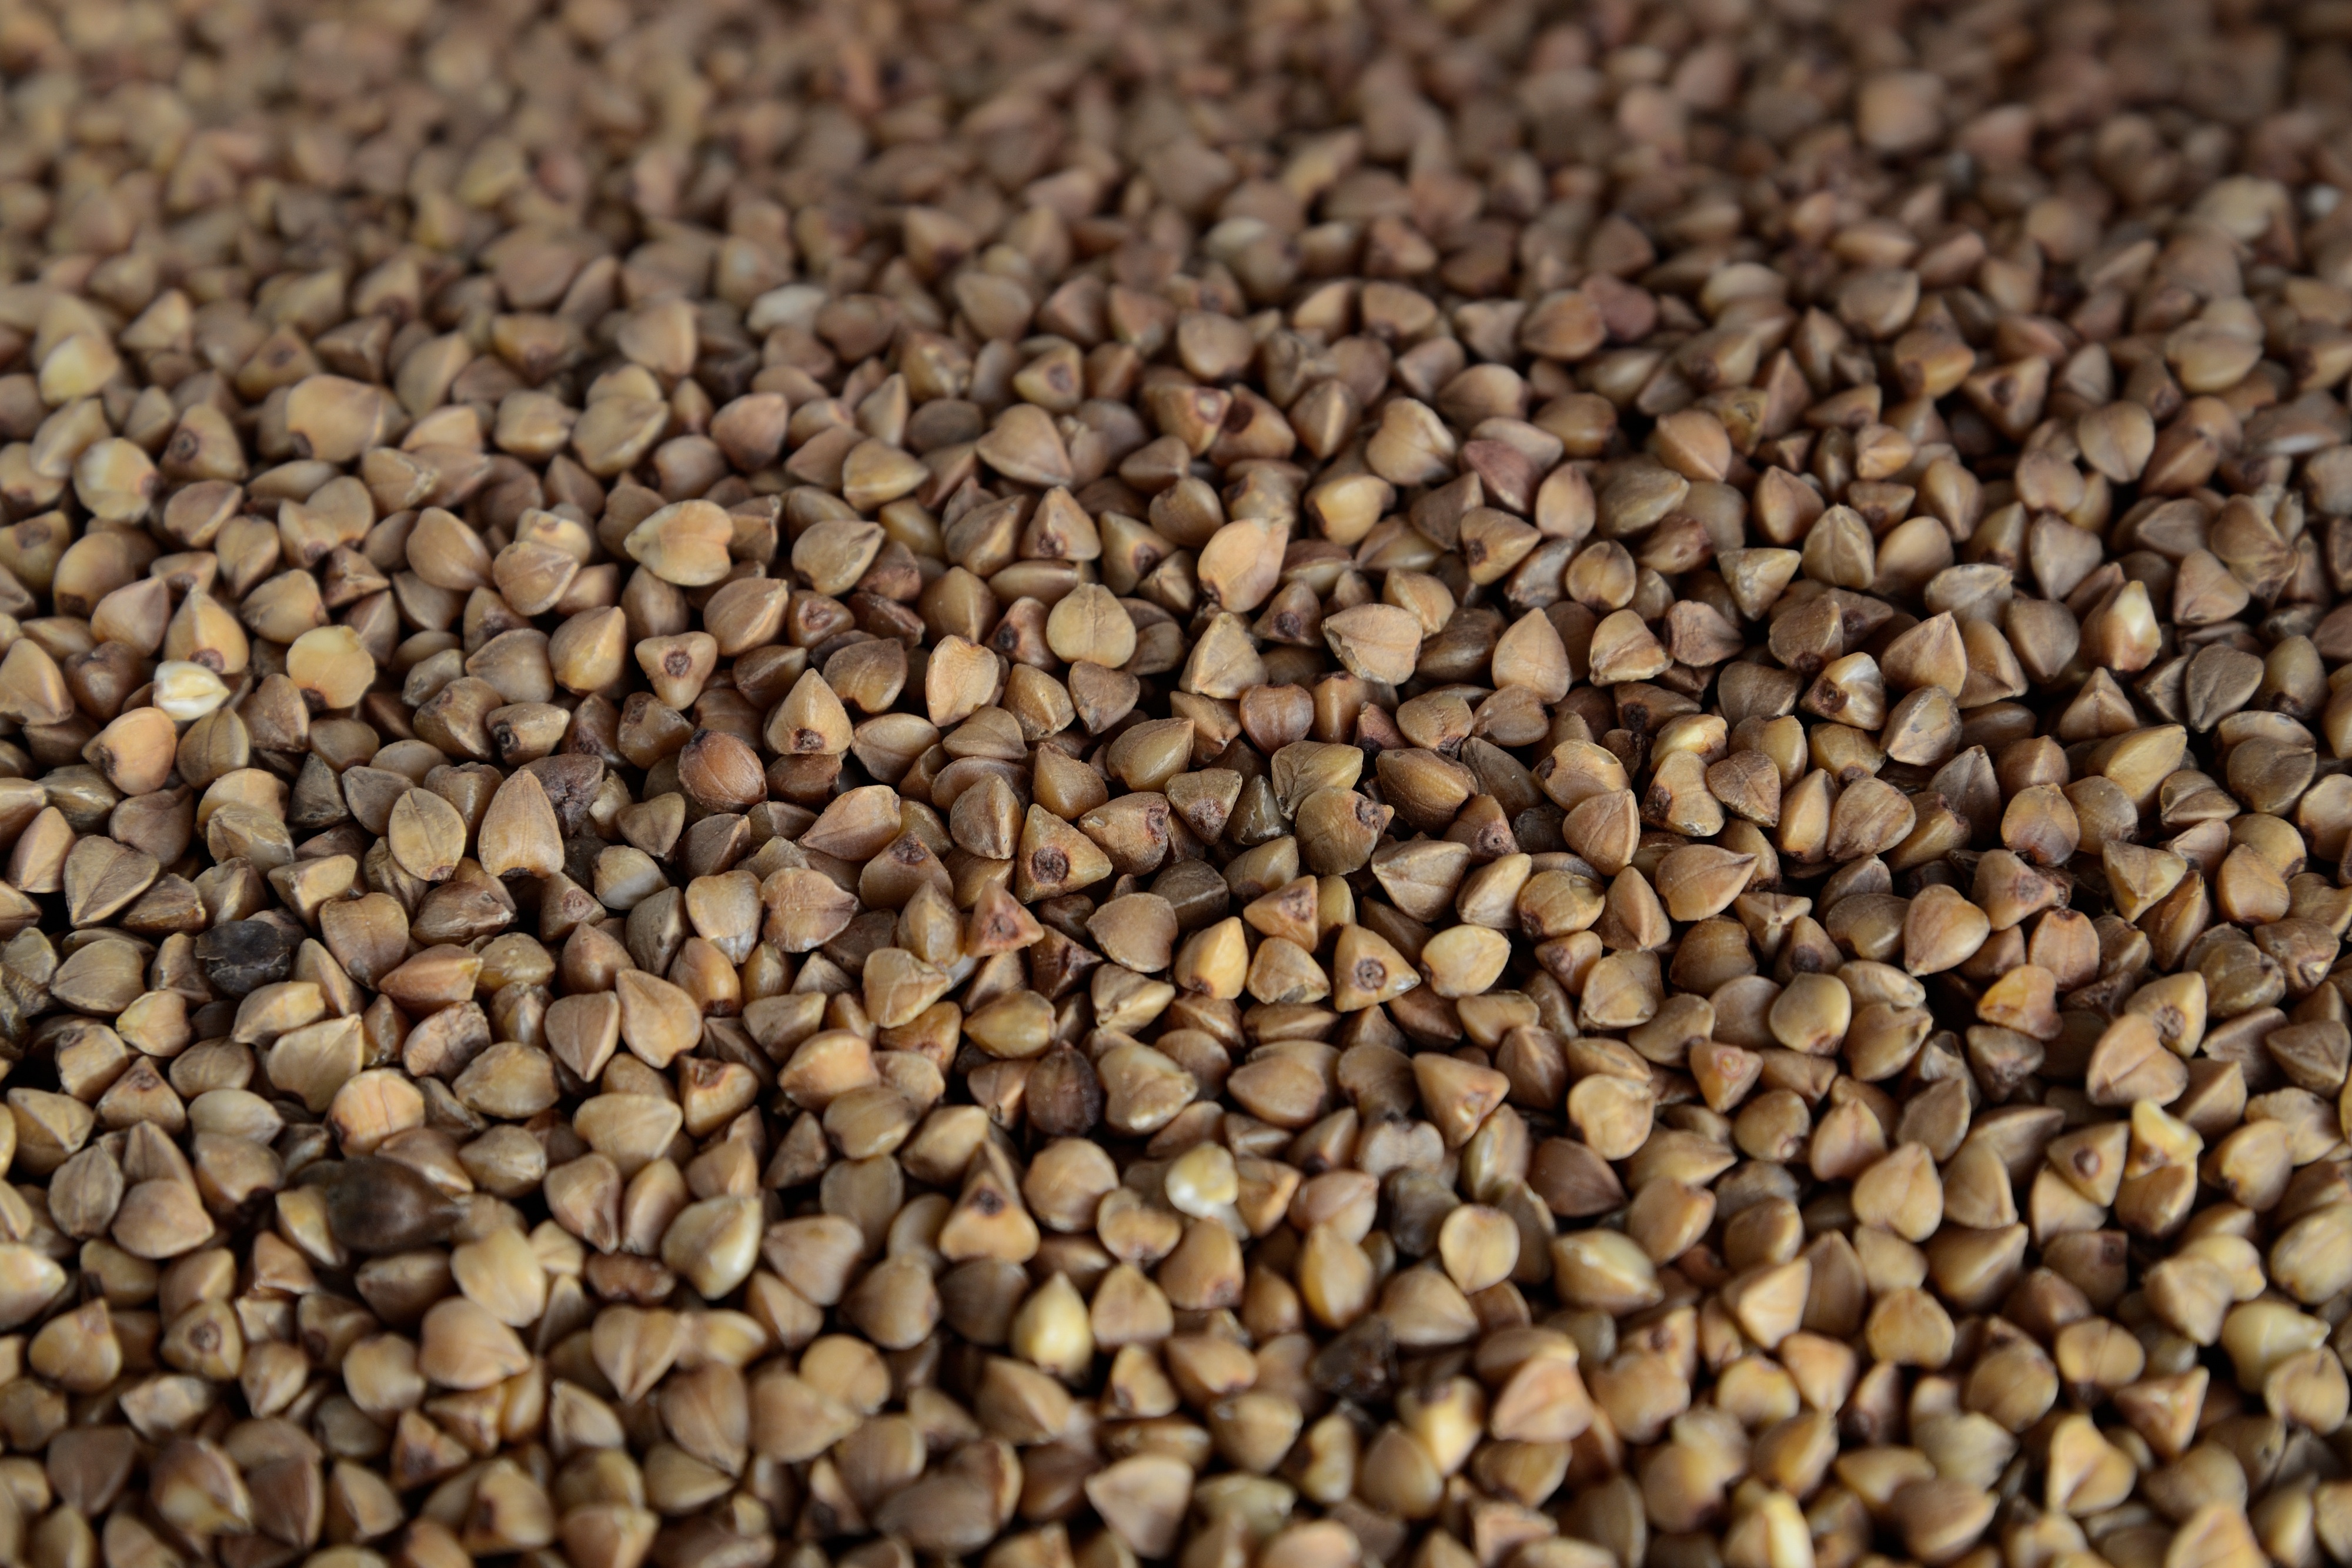
food, produce, crop, soil, agriculture, material, gravel, cereals, diet, buckwheat, dietary nutrition, sunflower seed, grass family, whole grain